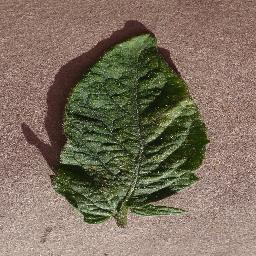
Label: Tomato___Spider_mites Two-spotted_spider_mite